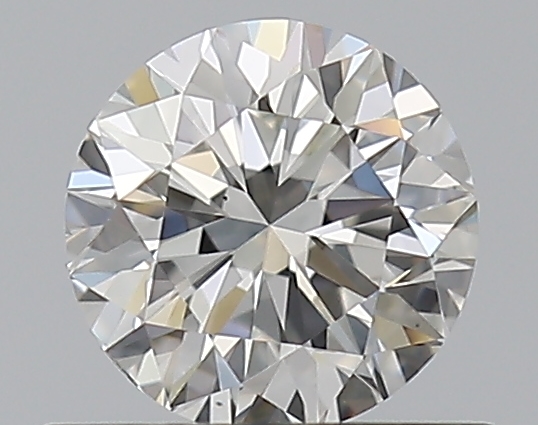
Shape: round
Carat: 0.5
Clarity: VS2
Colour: H
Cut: VG
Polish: EX
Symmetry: GD
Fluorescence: N
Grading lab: GIA
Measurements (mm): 4.96 x 5 x 3.21